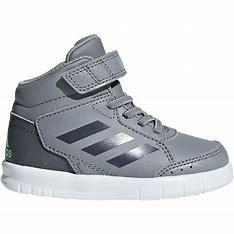
Brand: Adidas
Model: Altasport